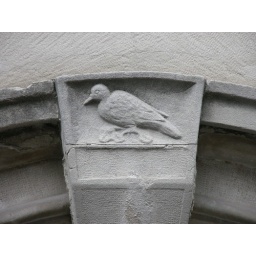
detail of a stone door arch in St. Prex